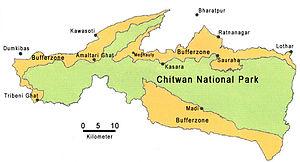
Le parc national de Chitawan, ou Chitwan, est le plus vieux parc national du Népal. Il a été créé en 1973, et a été inscrit en 1984 sur la liste du patrimoine mondial. Il s'étend sur plus de 932 km² et abrite plusieurs espèces animales en grand danger d'extinction, comme Rhinoceros unicornis, Panthera tigris tigris ou gavialis gangeticus. La présence de la Panthère nébuleuse y est également confirmée.